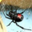
Label: spider